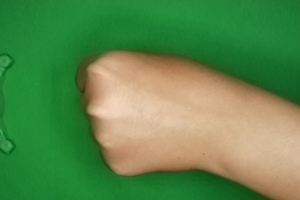
Label: rock